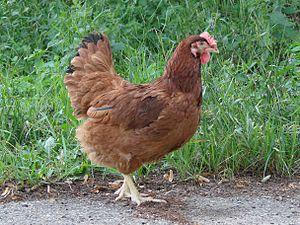
La poule de Poltava est une race de poule domestique originaire du sud de la Russie et d'Ukraine, dénommée d'après la ville de Poltava. La variété noire, plus ancienne, est appelée parfois la Noire d'Ukraine.